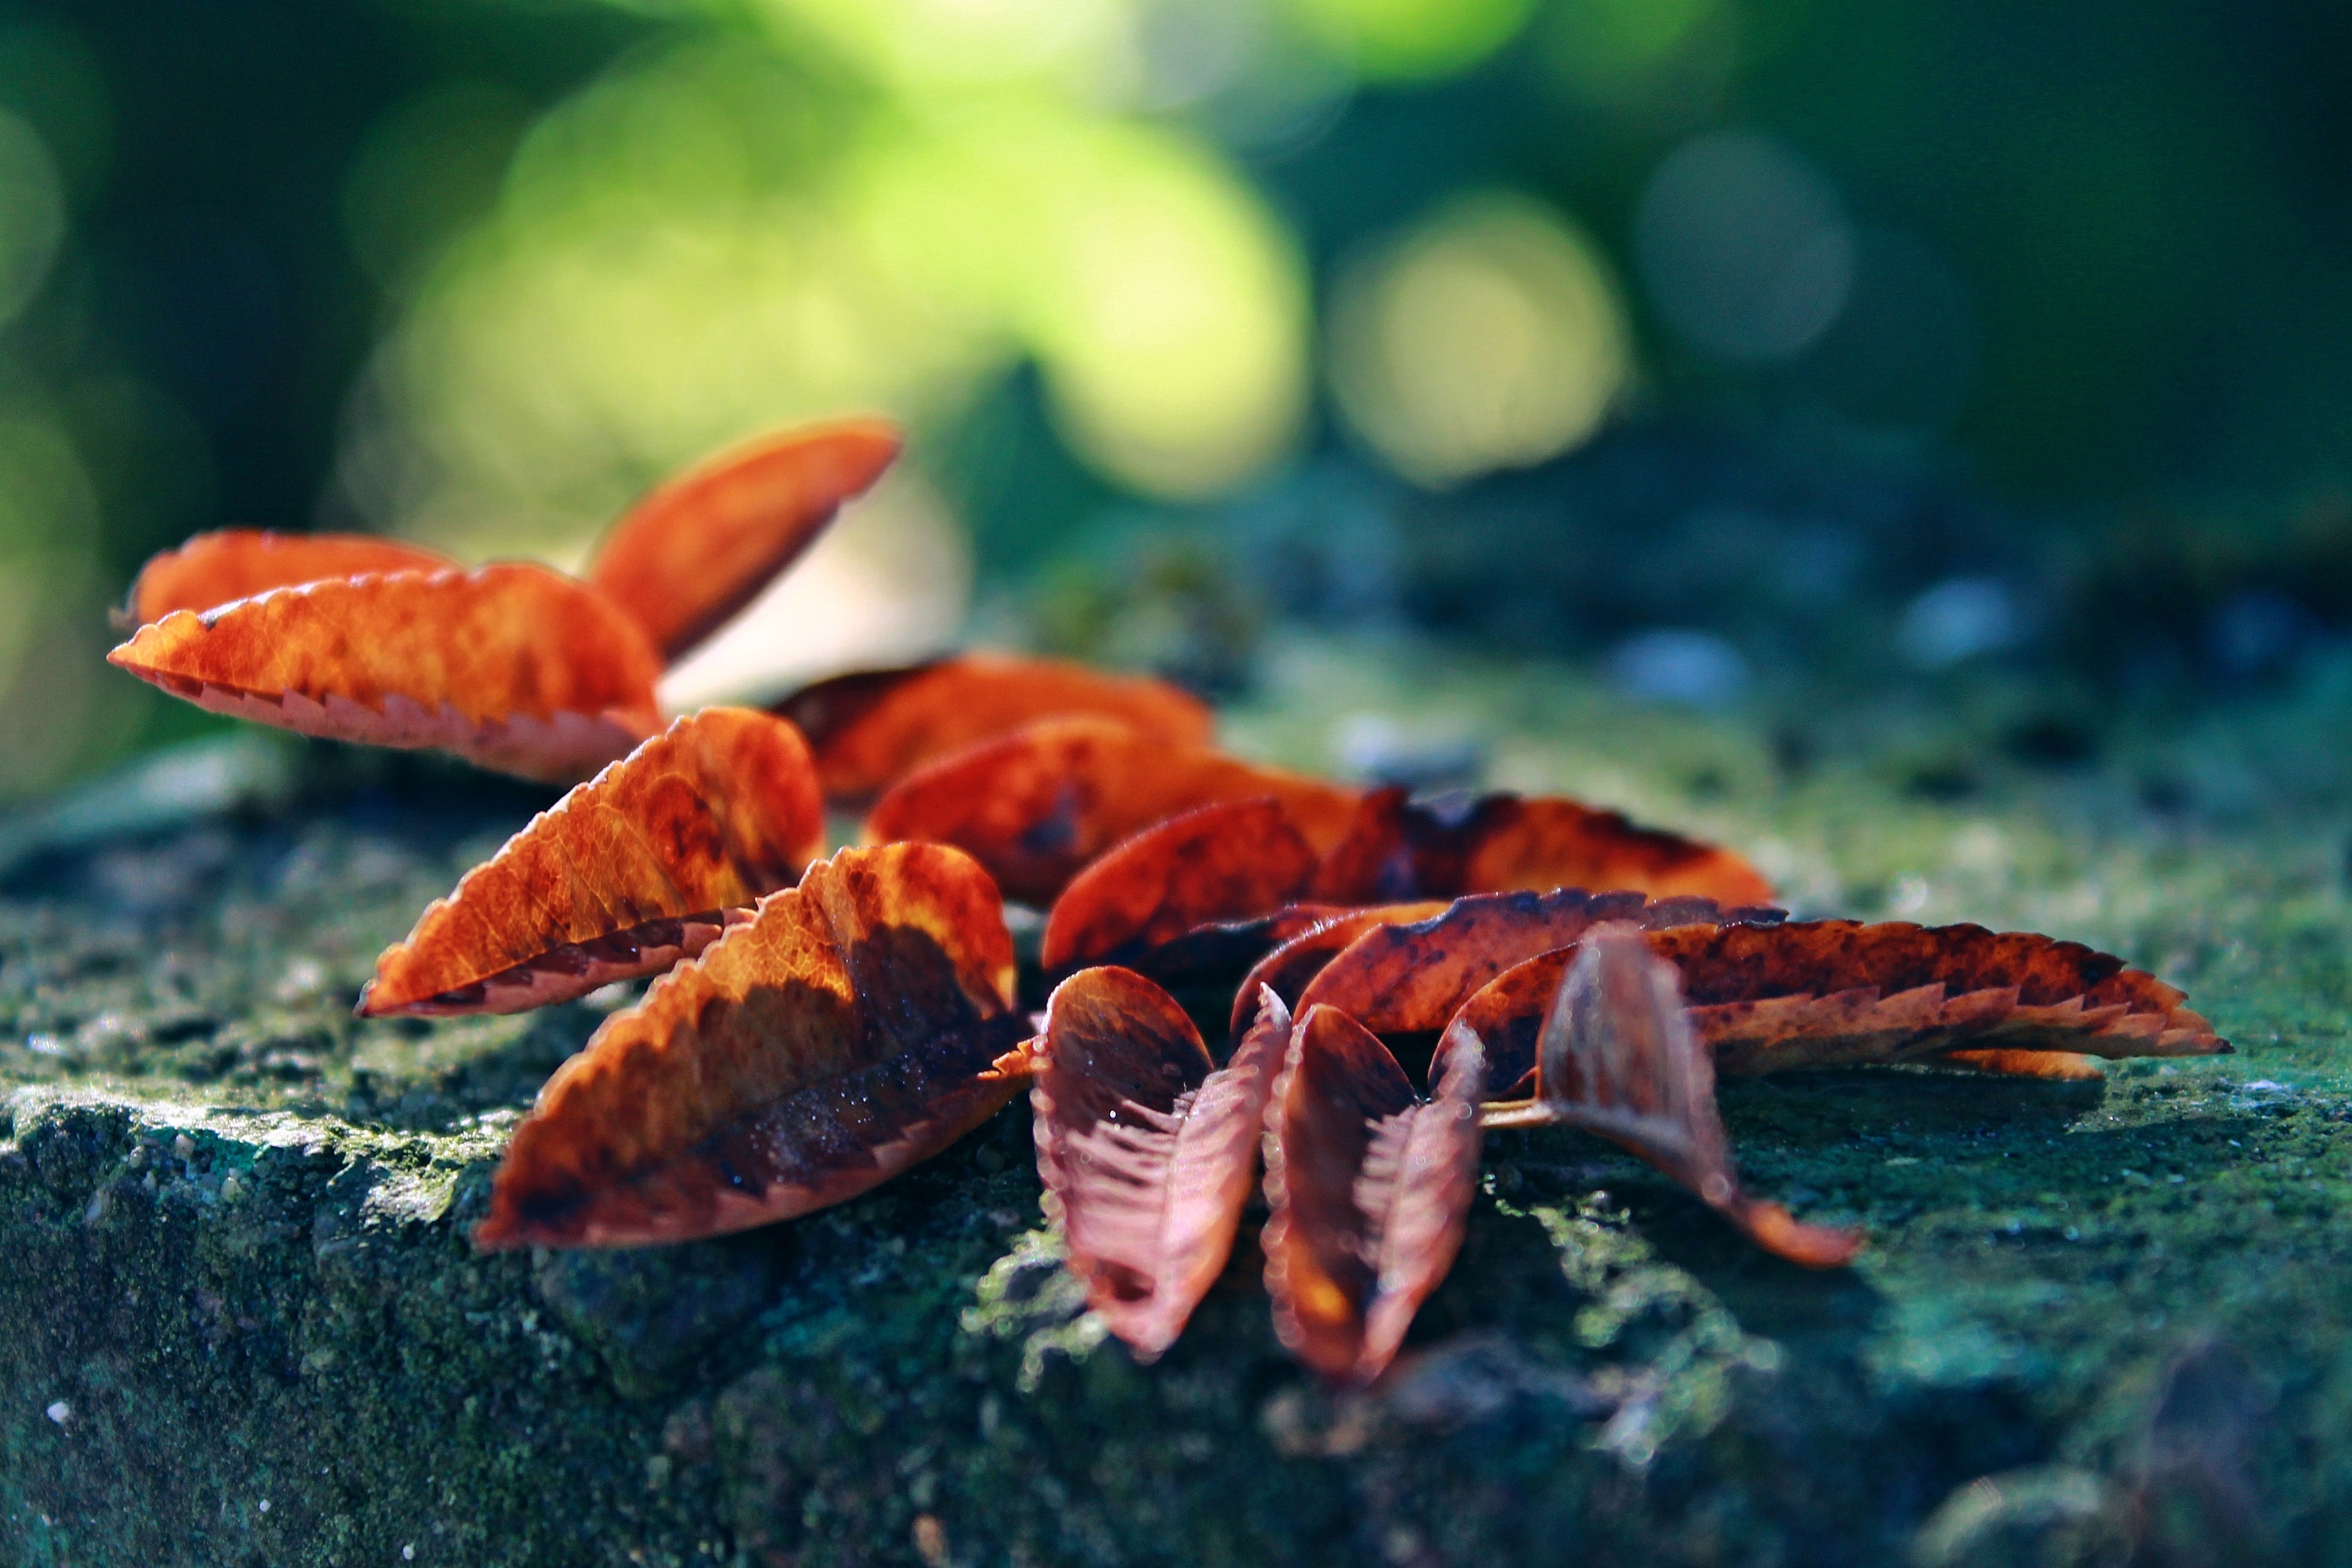
nature, forest, leaf, underwater, food, biology, autumn, fauna, coral reef, invertebrate, emerge, forest floor, coloring, leaves, aquarium, fall color, fall foliage, autumn forest, foliage leaf, macro photography, organism, stone floor, marine biology